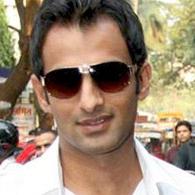
Age: 29